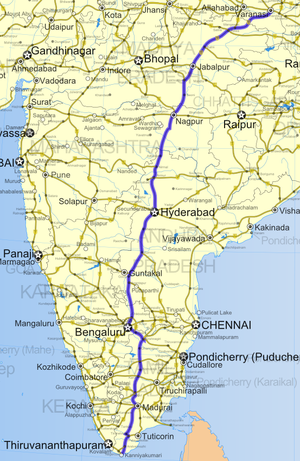
La route nationale 7 relie Chennai à Jharpokharia. Elle est longue de 2 369 km forme la partie nord-sud, au centre du continent Indien.